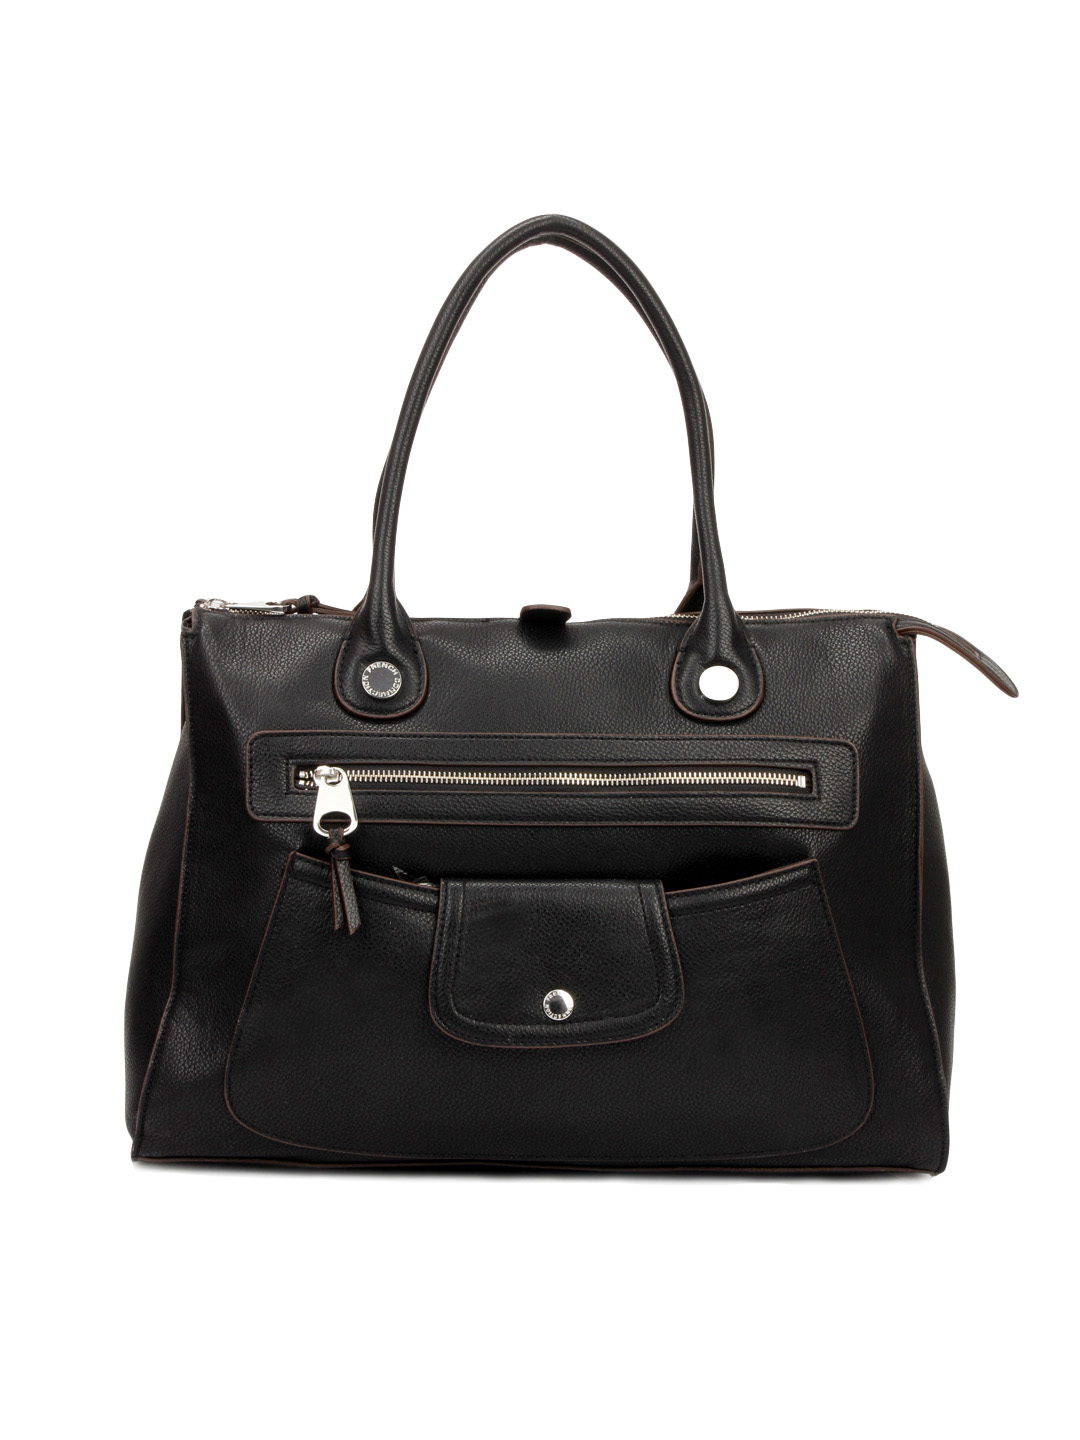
French Connection Women Black Handbag
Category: Accessories / Bags / Handbags
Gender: Women
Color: Black
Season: Summer 2012
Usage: Casual